Juana Ross Edwards

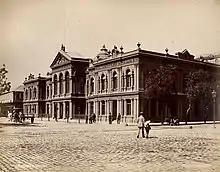
Residence in Valparaíso

On April 6, 1851 he married Agustín Edwards Ossandón, her uncle and founder of the Banco Edwards Citi, with whom she had seven children: Juan, Juana, Adela, Arturo, Gustavo, Agustín, Ricardo and Arturo Maximiano, all of whom died before her. Ross Edwards and her husband believed saving was a virtue. Being the richest man in Chile, Edwards Ossandón was the only one of the Chilean millionaires of the time who did not build a palace in Santiago, nor acquire a great hacienda, or take a pleasure trip to Europe.